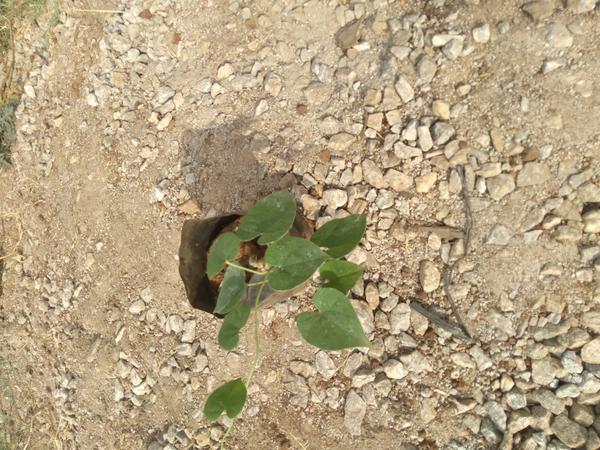
Plant: Amruta_Balli